Special Relationship

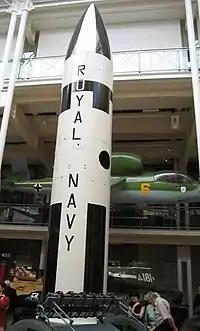
A British UGM-27 Polaris missile at the Imperial War Museum in London

Churchill became prime minister again in October 1951. He had maintained his relationship with Truman during his six-year stint as Leader of the Opposition. In 1946, on invitation from Truman, Churchill visited the U.S. to deliver a speech at Westminster College in Truman's home state of Missouri. The speech, which would be remembered as the "Iron Curtain" speech, affected greater public attention to the schism that had developed between the Soviet Union and the rest of the Allied Powers. During this trip, Churchill lost a significant amount of cash in a poker game with Harry Truman and his advisors. In 1947, Churchill had written Truman an unheeded memo recommending that the US make a pre-emptive atomic bomb strike on Moscow before the Soviet Union could acquire nuclear weapons themselves.